Auguste Veuillet

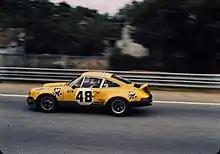
The last car entered by Sonauto to Le Mans, a Porsche 911 Carrera RSR driven by Peter Gregg and Guy Chasseuil in 1973.

Veuillet fielded many privateer entries to Le Mans after his career as a driver ended. He drove his car in the official test before the 1961 event but did not take part in the race. In 1964, he swept the GT2.0 class with a Porsche 904 driven by Robert Buchet and Guy Ligier, and the P+5.0 class with an Iso Grifo driven by Pierre Noblet and Edgar Berney. His entry also won the GT2.0 class in 1967, driven by Buchet and Herbert Linge. For 1970, his team became an official Sonauto entry and they were rewarded with another GT2.0 class win, with drivers Claude Ballot-Léna and Guy Chasseuil. In 1971, Sonauto's entry won the three-hour race held at the official test weekend but crashed out of the 24-hour race. The team made their last appearance at Le Mans in 1973.